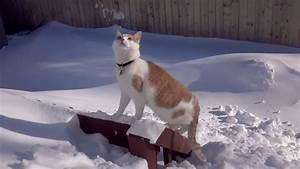
cat